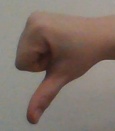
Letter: waw